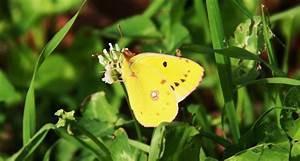
butterfly